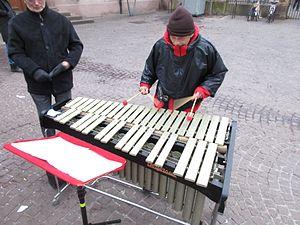
Marché de Noël de Colmar